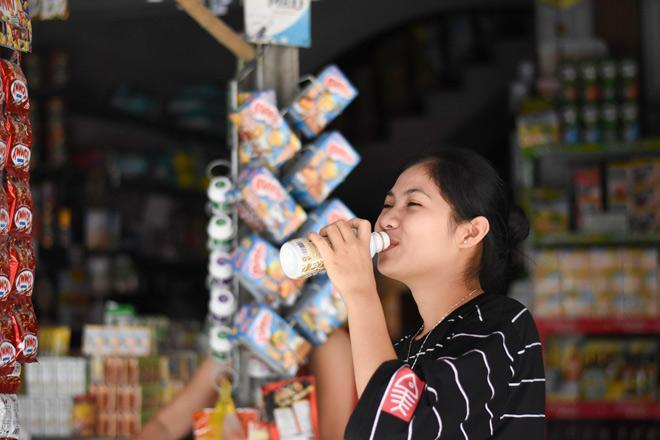
cô gái đang mặc chiếc áo màu đen sọc trắng với một biểu tượng hình xương xá